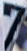
Number: 7